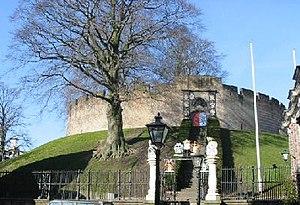
Leyde est une ville et commune néerlandaise située en province de Hollande-Méridionale, entre Amsterdam et La Haye, à une dizaine de kilomètres de la côte de la mer du Nord. Lors du recensement de 2016, elle compte 122 956 habitants, pour une agglomération d'environ 290 000 habitants.